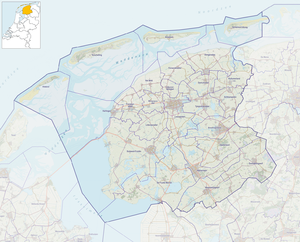
Brandaris
Brandaris  53°21′37″N 5°12′51″Ø﻿ / ﻿53.36028°N 5.21417°Ø﻿ / 53.36028; 5.21417Koordinater: 53°21′37″N 5°12′51″Ø﻿ / ﻿53.36028°N 5.21417°Ø﻿ / 53.36028; 5.21417
Brandaris ligger i Friesland
Brandaris er en fyr på Terschelling, og også den ældste fyrtårn i Nederlandene.